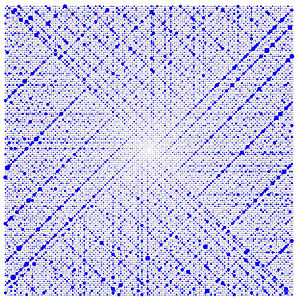
Stanislaw Ulam / Uddannelse og virke
Ulamsspiralen, der viser både primærtal og sammensatte tal
Stanisław Marcin Ulam, kaldet for Stan i USA, var en polsk-amerikansk matematiker og kernefysiker, der kendes især for sin teoretiske indsats og arbejde med at skabe brintbomben.